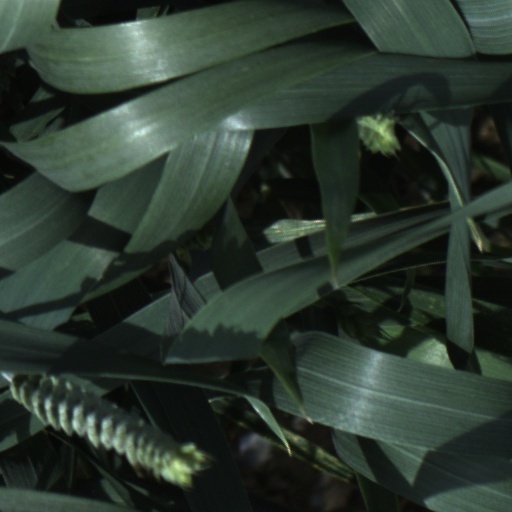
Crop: wheat